Allt för Sverige

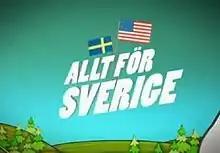

Allt för Sverige (literally "Everything for Sweden", marketed in the United States as "The Great Swedish Adventure") is a Swedish Emmy Award-winning reality show based on the original Norwegian format "The Great Norway Adventure", also called "Alt for Norge". The first season of "Allt för Sverige" was shown on Sveriges Television SVT1 from 30 October 2011 to 18 December 2011. The series is about Swedish Americans who return to their Swedish roots. The program provides the participants more information about their ancestral families by visiting some locations their ancestors lived. The cast members learn about the country's culture, customs, food, and quirks. As the episodes in the season progress, cast members leave the show after losing challenges and therefore find out less about their ancestry. Each season's winner gets a family reunion with their current relatives who stayed behind in Sweden.